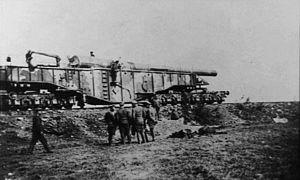
L'artillerie lourde sur voie ferrée a été créée afin d'utiliser des canons de très gros calibre à une époque où les solutions sur route ne permettaient pas de transporter des masses importantes. Les canons et mortiers sur rail permettaient de tirer des calibres importants. L'artillerie lourde sur voie ferrée a majoritairement été employée pendant les Première et Seconde Guerre mondiale.